1st century in Lebanon

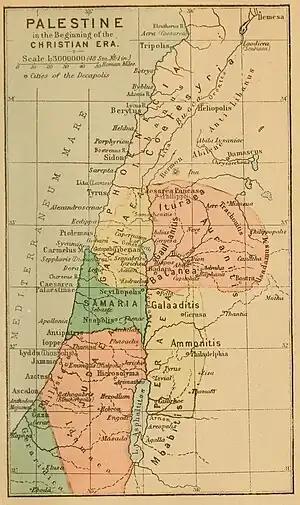
Map of Roman Palestine in the first century; according to Conder (1889)

in AD 39, the district of Iturea was given by Caligula to a certain Soemus, he was also known as the 'tetrarch of Lebanon' by the Romano-Jewish historian Josephus. Soemus reigned until his death in AD 49, when his kingdom was incorporated into the province of Syria (Tacitus, "Annals", xii. 23).